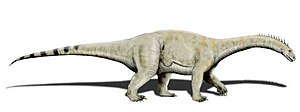
Sauropoder / Klassifikation
Sauropoder var en gruppe af store planteædende dinosaurer i underordenen Sauropodomorpha. Gruppen rummer så velkendte slægter som Apatosaurus og Diplodocus. Det var de største dyr, som har levet på land. De tilhørte den del af dinosaurerne der placeres i ordenen Saurischia.